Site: brandenburg
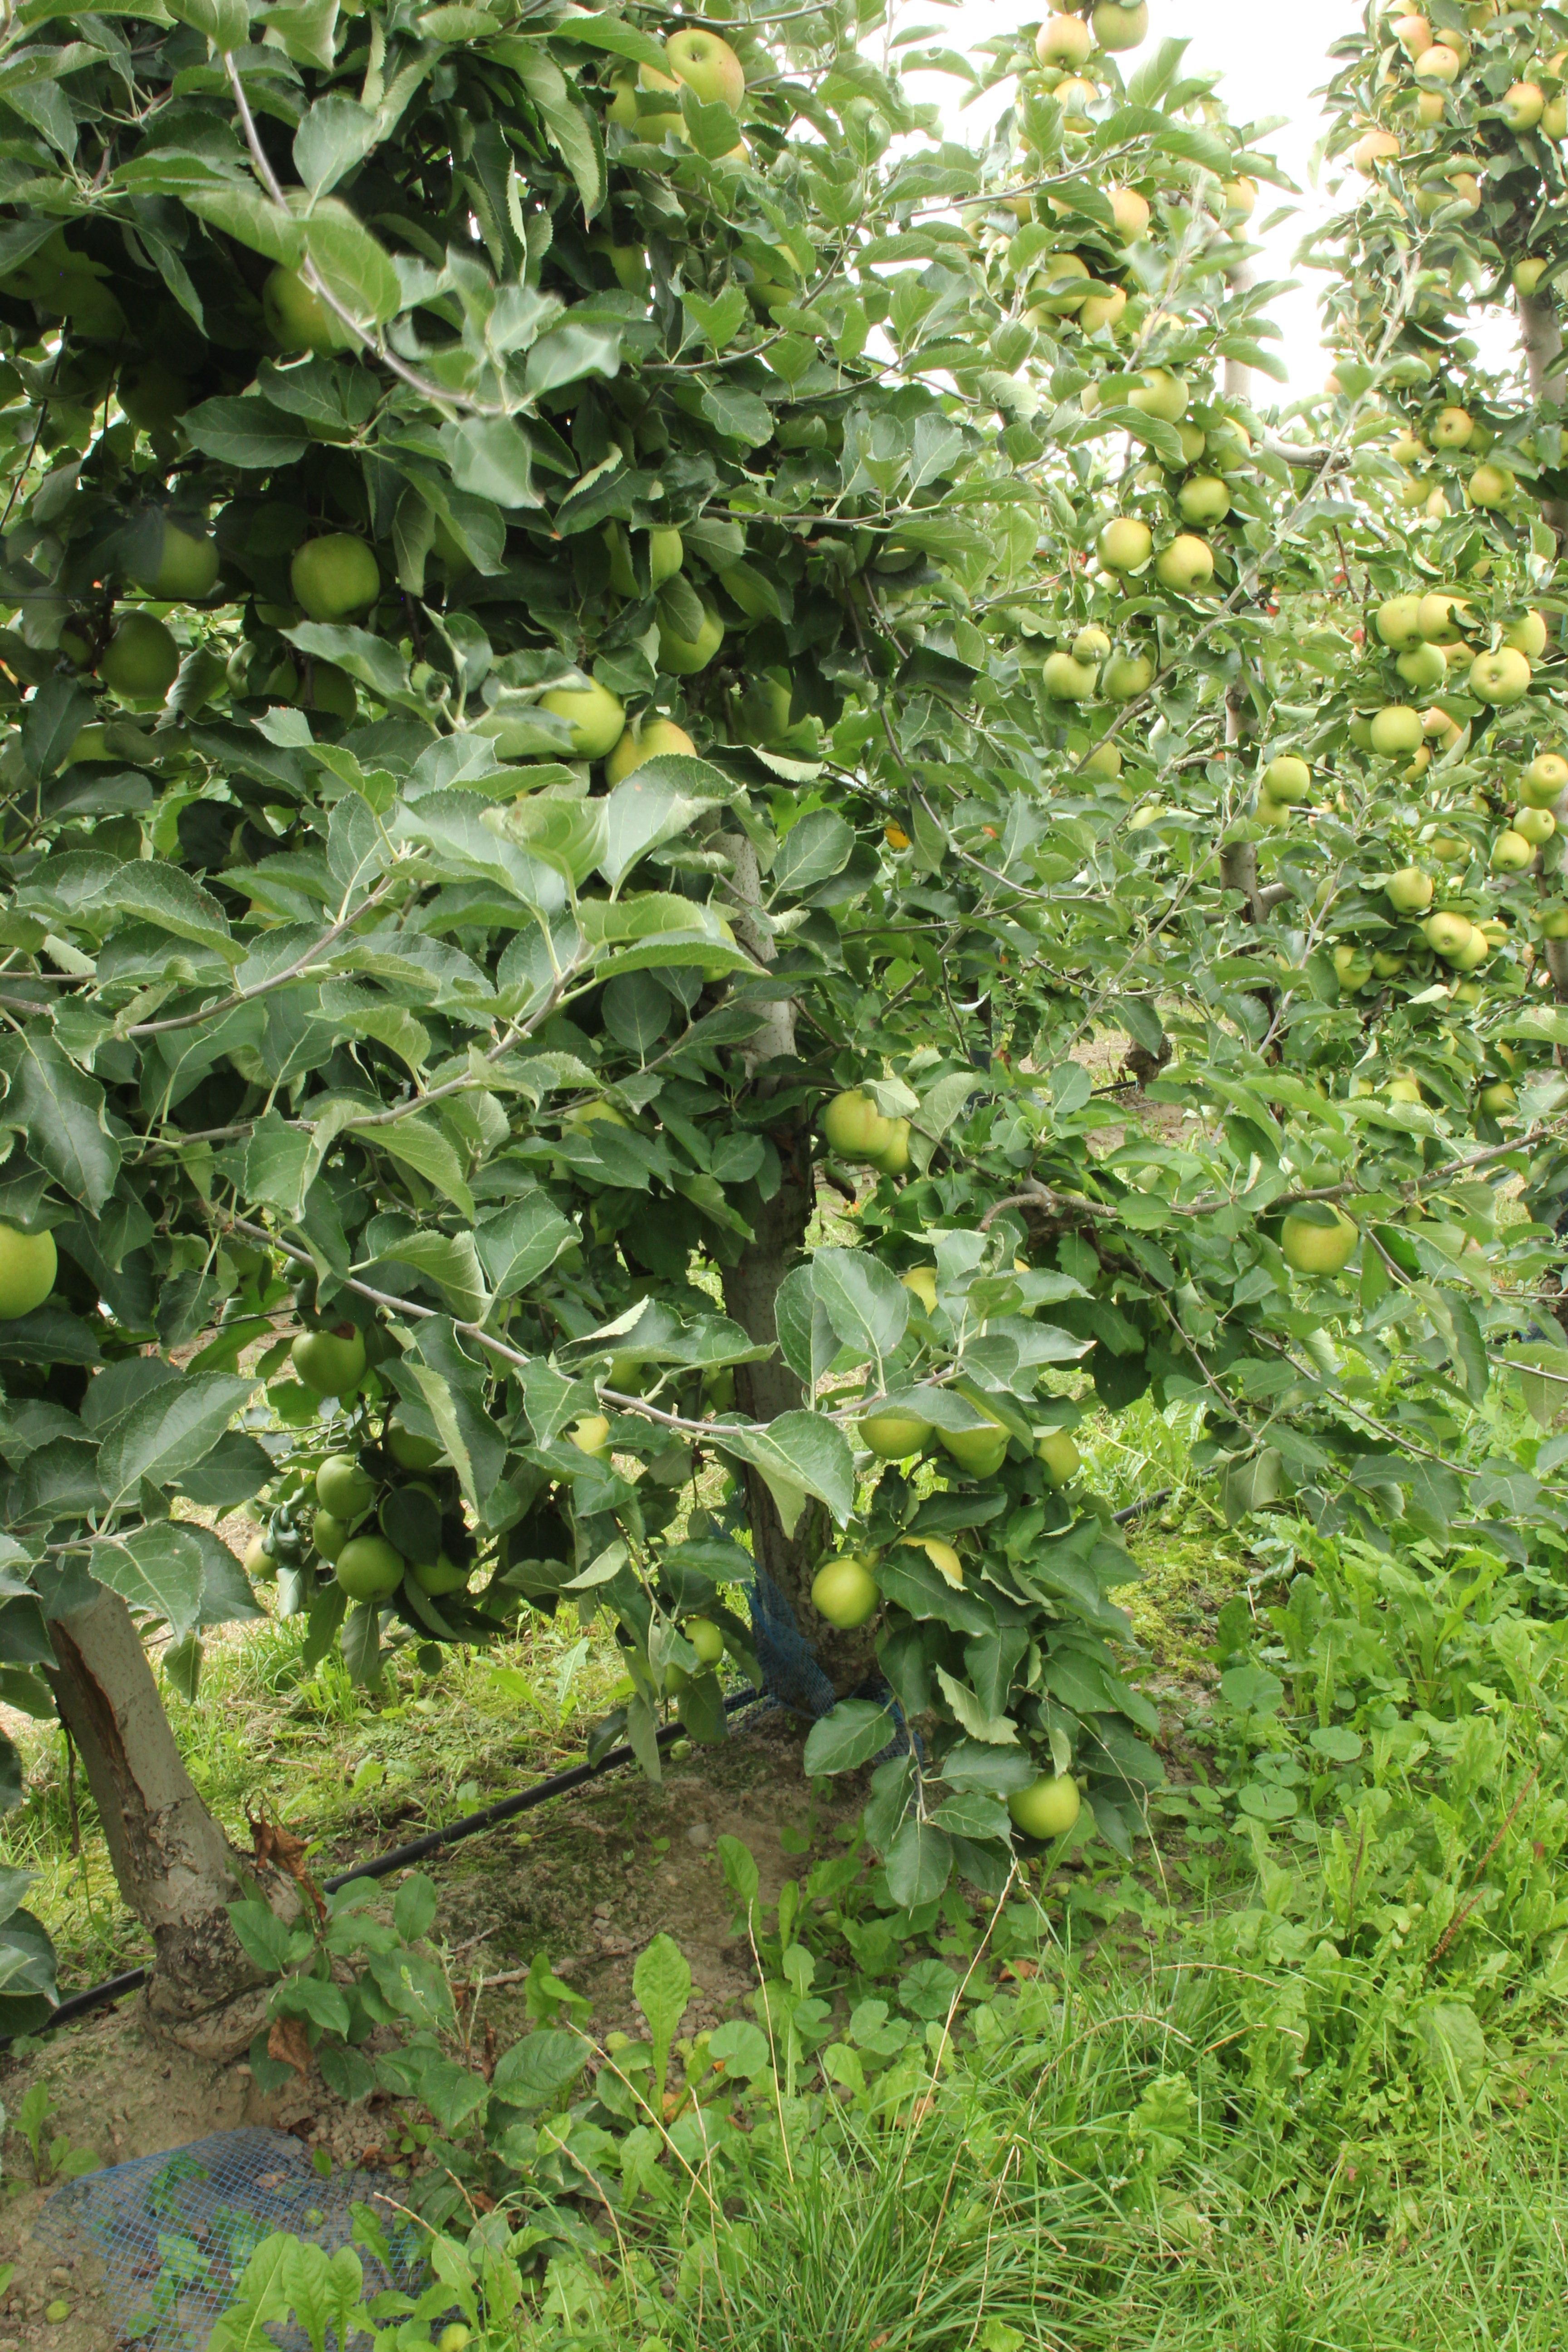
Growth stage (BBCH 87): Maturity of fruit and seed